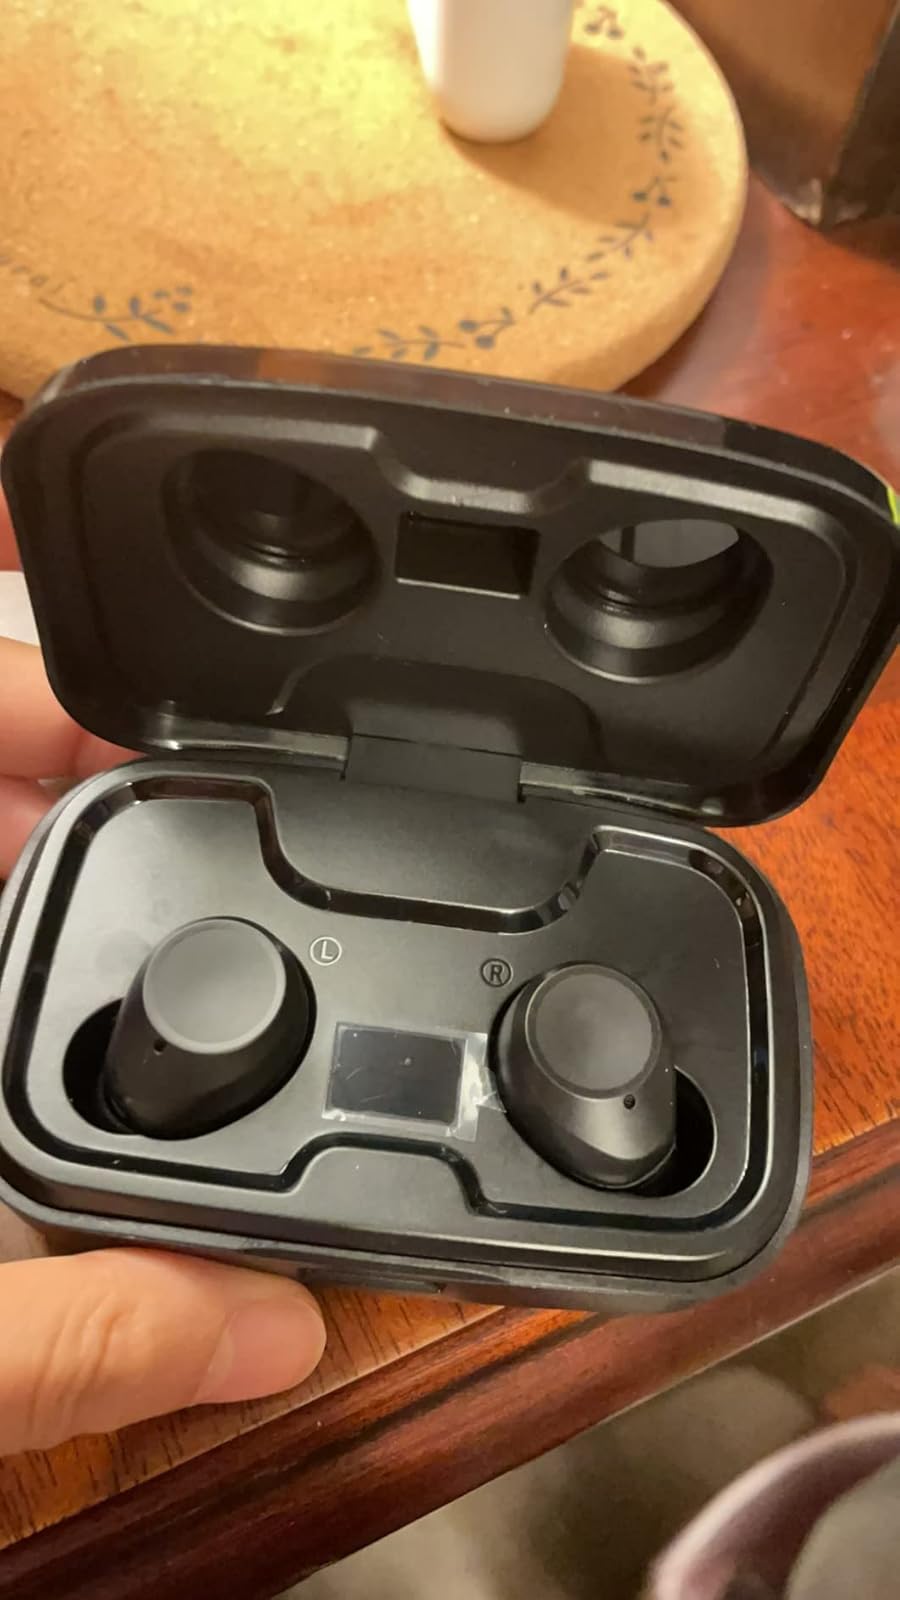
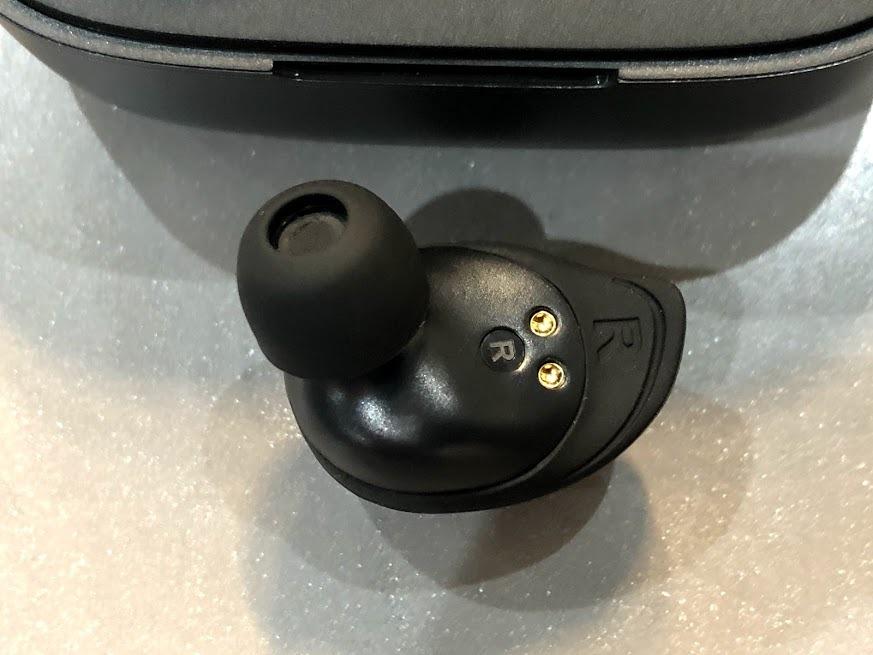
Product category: earbuds
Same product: no